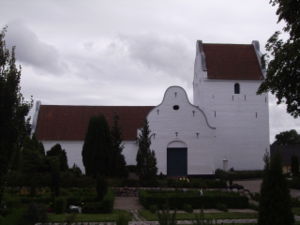
Højby Kirke (Odense Kommune)
Højby Kirke
Højby Kirke er en kirke i Højby Sogn i Odense Kommune, den ligger i landsbyen Højby i den sydøstlige udkant af Odense.